List of plants known as chickweed

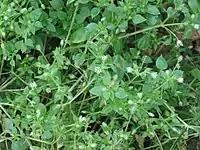

Chickweed is sometimes used as a common name for several other plants, many of which are relatives of "Stellaria media" in the family Caryophyllaceae: